Pallache family

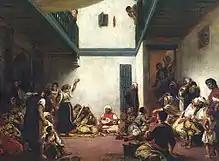
Jewish Wedding in Morocco by Eugène Delacroix, Louvre, Paris

The Jewish presence in Morocco goes back to Carthage, fared moderately, and often prospered under Muslim rule (e.g., the Marinid dynasty). From Morocco, they filtered into Al-Andalus (Islamic Spain, 711–1492) but began to return during the Spanish Reconquista, which mounted in the 10th century. The Spanish-Portuguese expulsions and inquisitions sent Jews back to Morocco on a larger scale. Resultant overcrowding in Moroccan cities led to tension, fires, and famines in Jewish quarters.